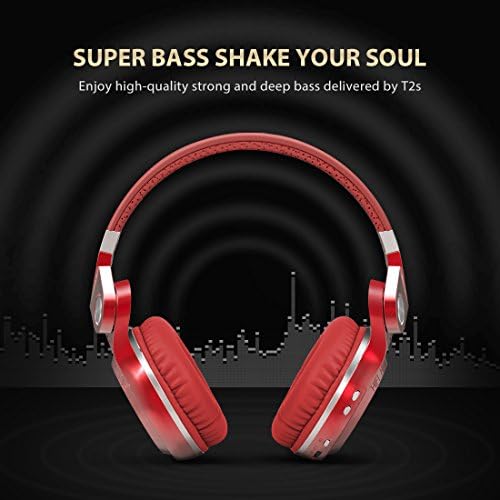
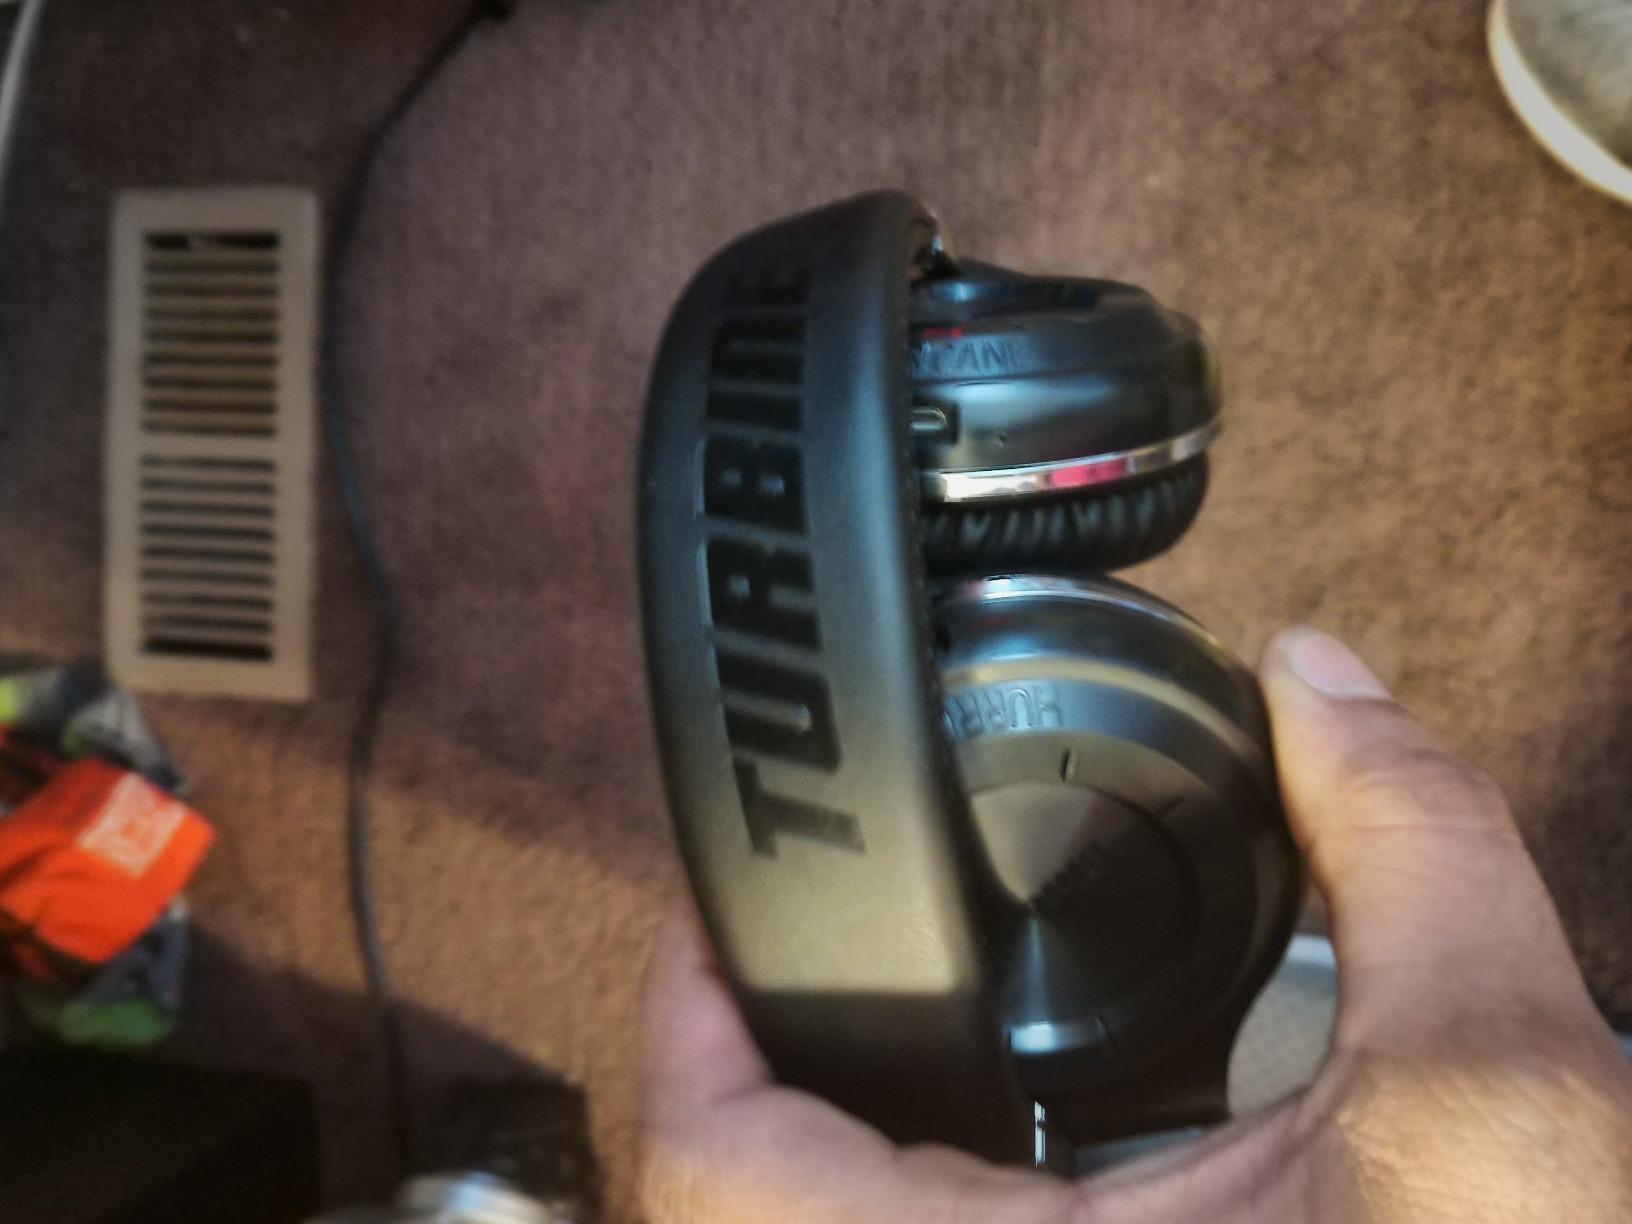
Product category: headphones
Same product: no